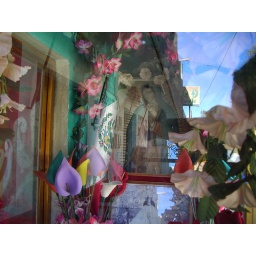
This was a beautiful little shrine along side the road in a remote dusty village where our bus broke down.